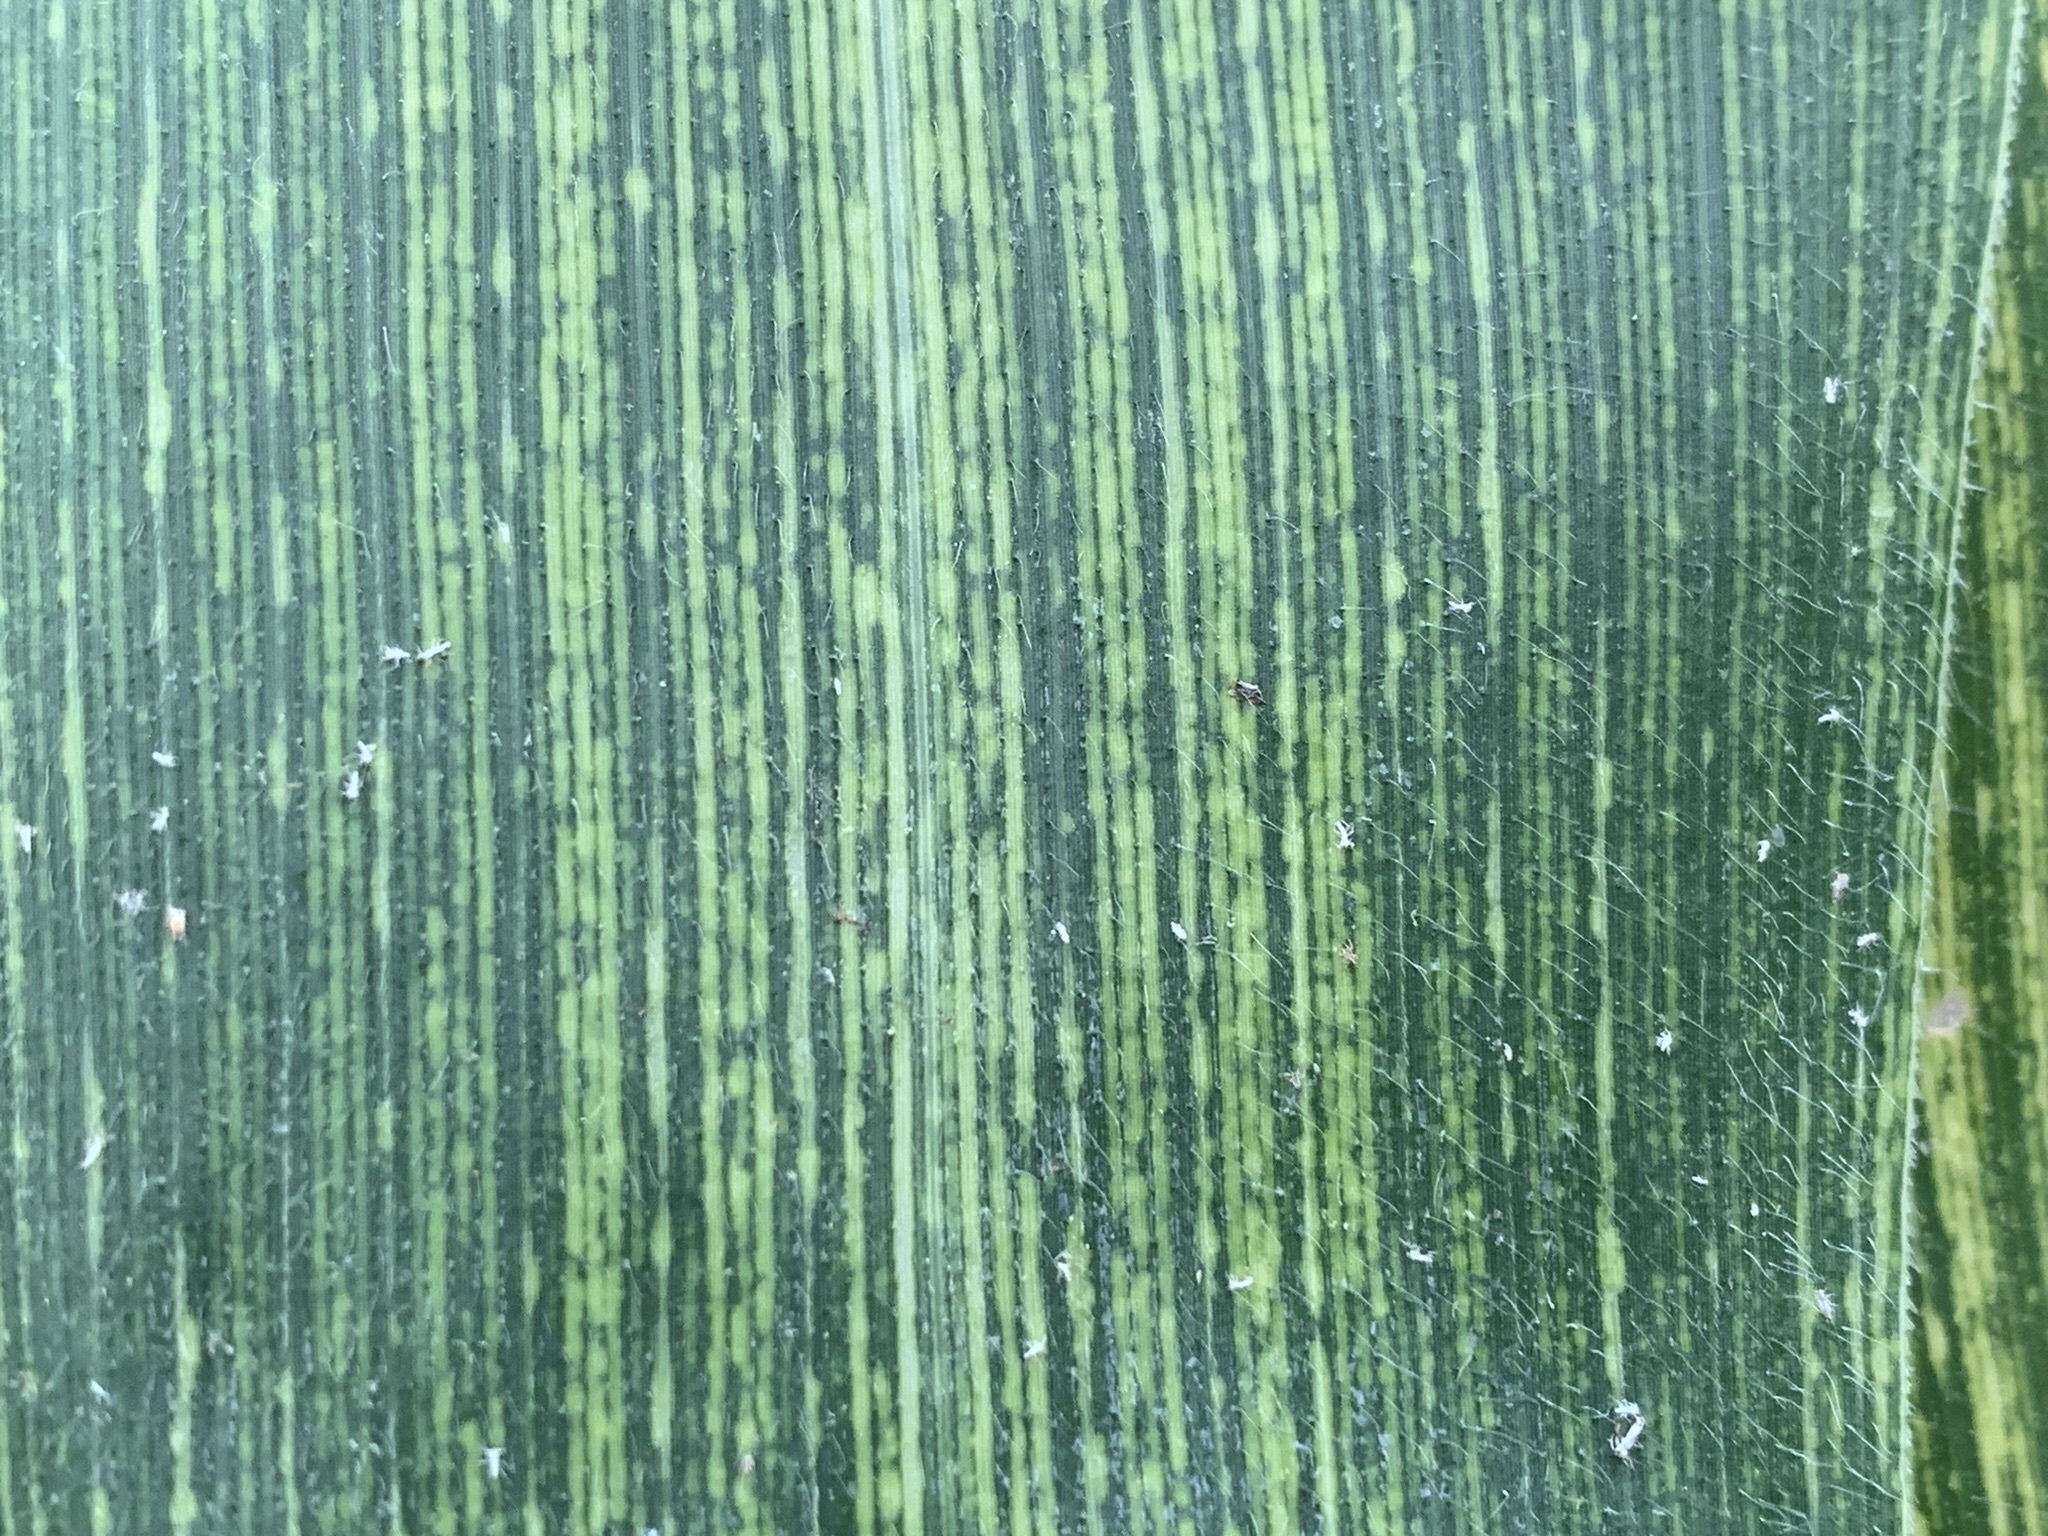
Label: MSV